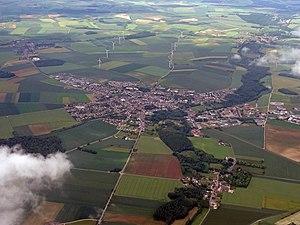
Vue aérienne de Breteuil (Oise), France.
Breteuil est une commune française située dans le département de l'Oise, en région Hauts-de-France, et qui fait partie de la région naturelle du Santerre.